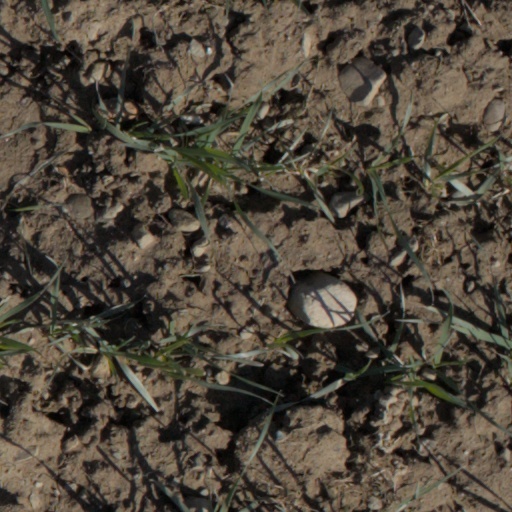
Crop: wheat